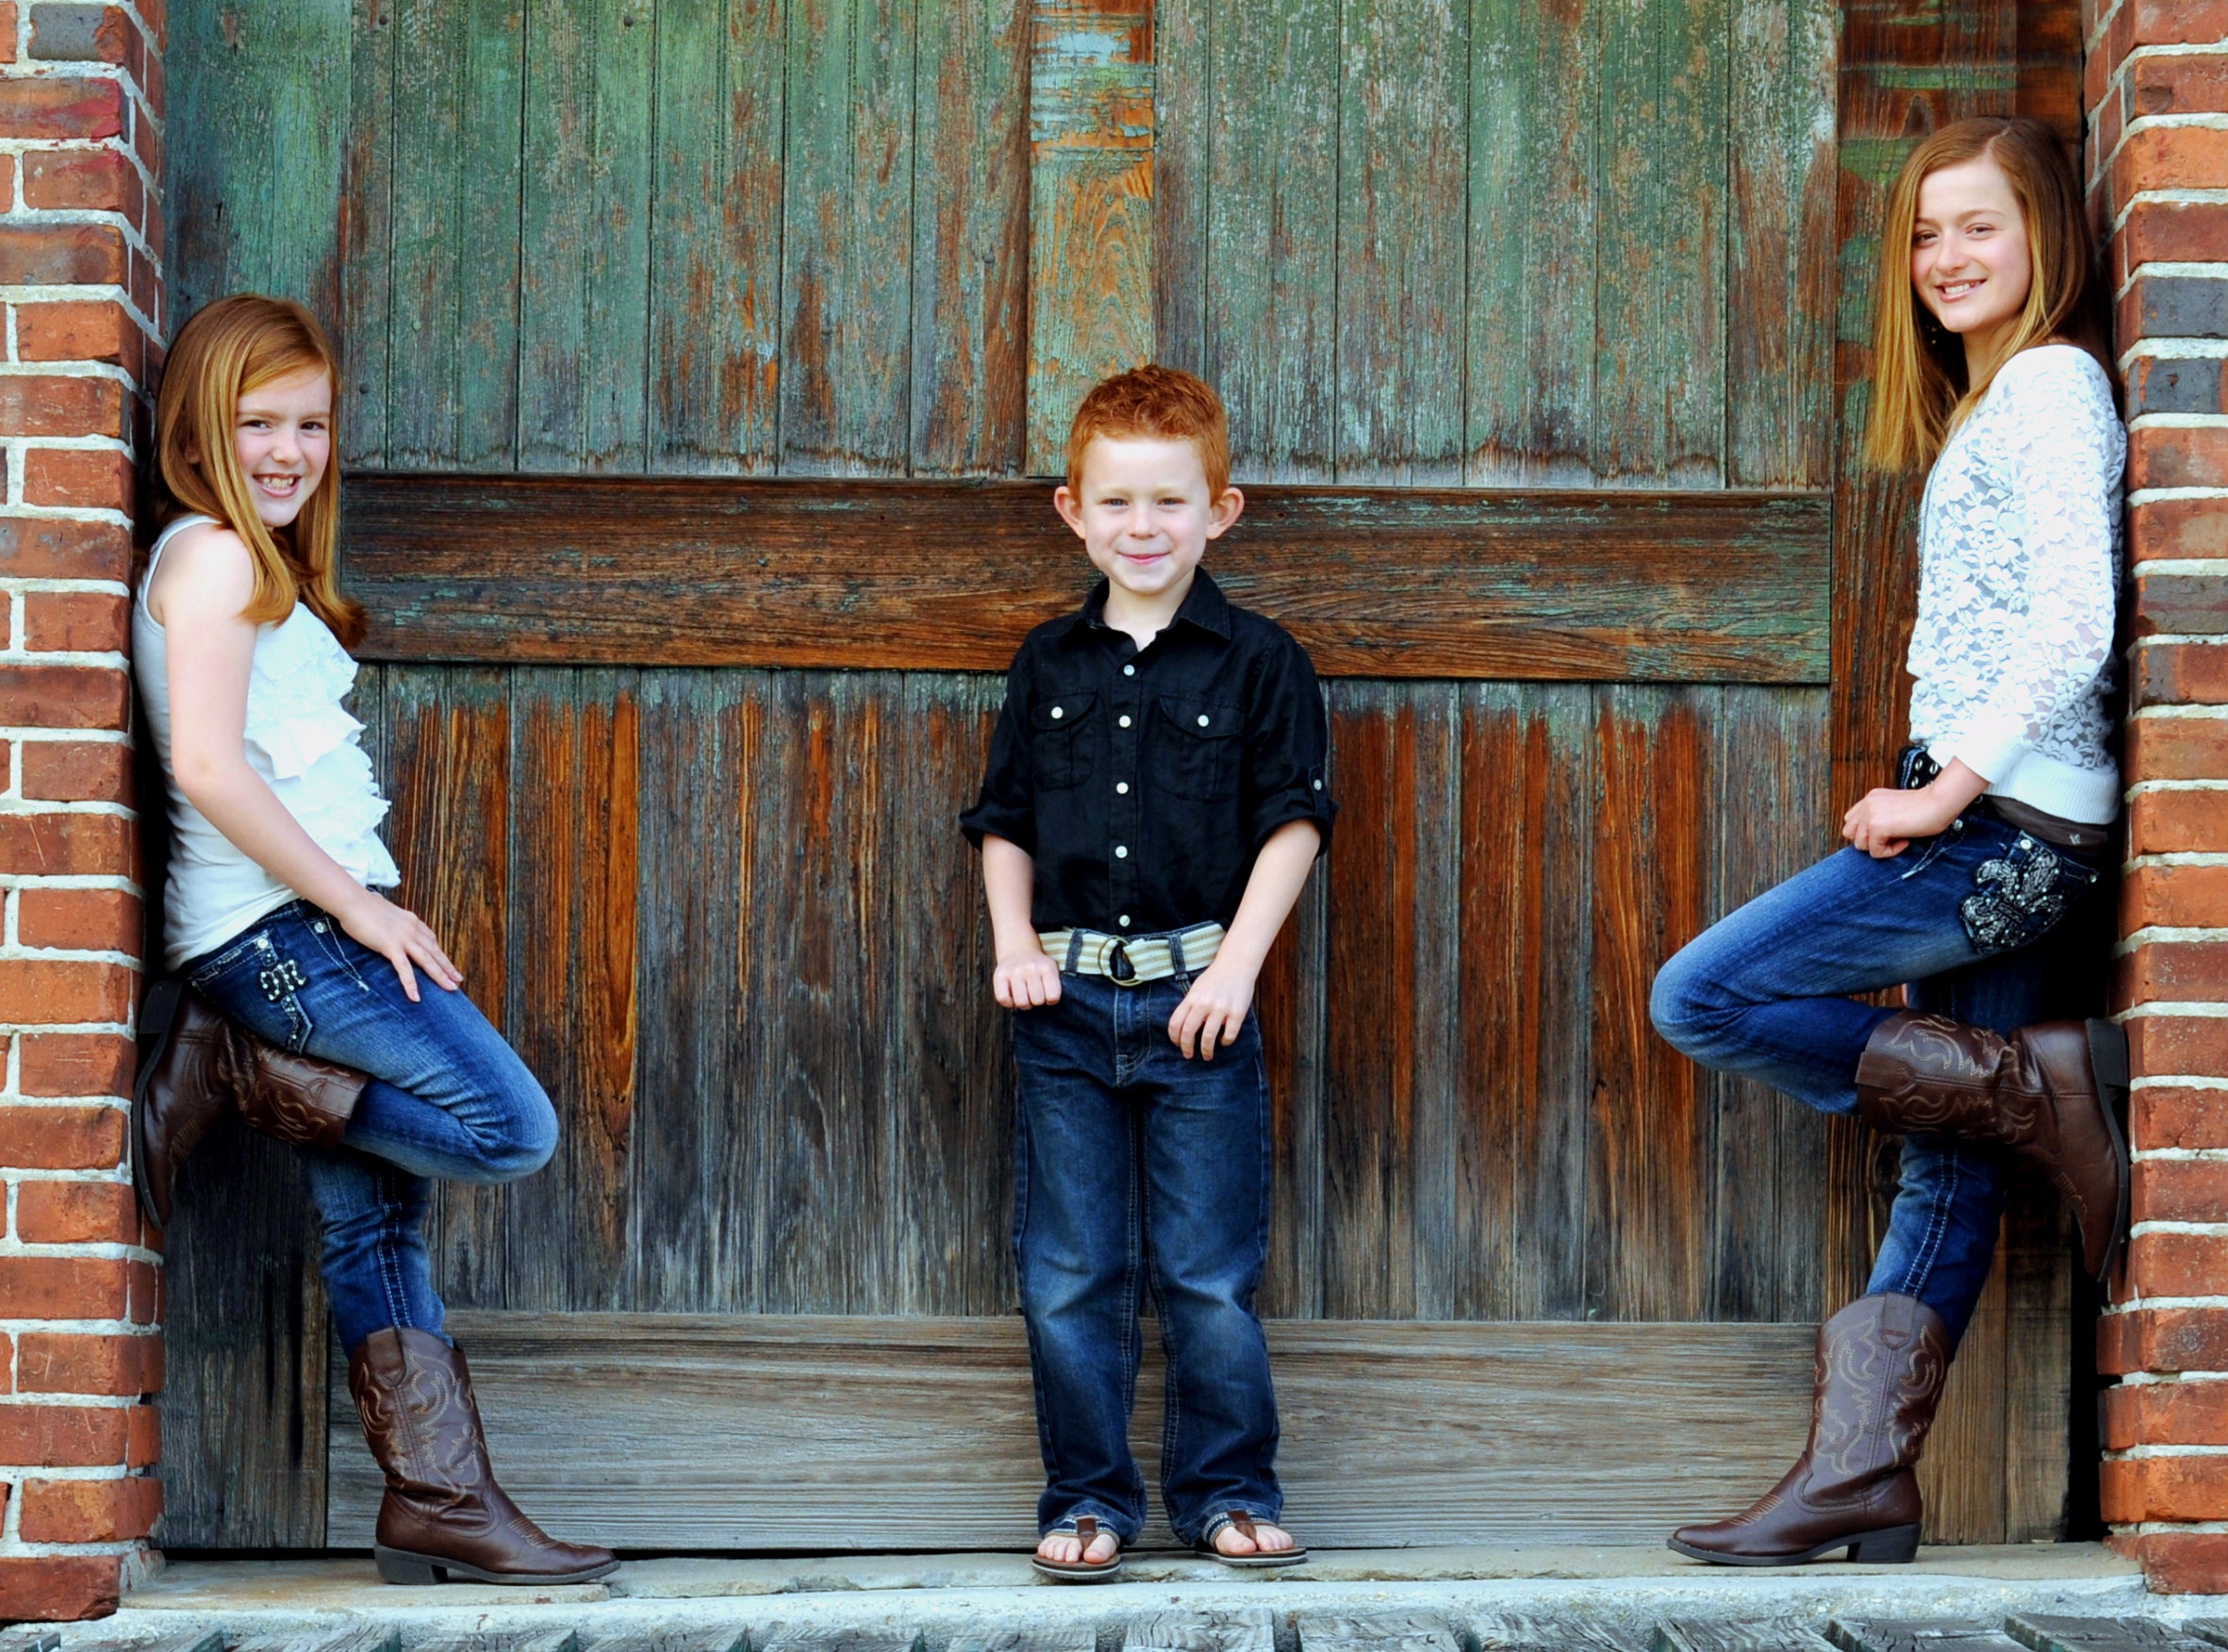
man, person, people, male, portrait, child, family, photograph, human positions, social group